Color vision

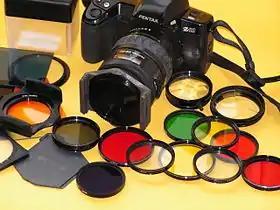
Colorless, green, and red photographic filters as imaged by camera

Color vision, a feature of visual perception, is an ability to perceive differences between light composed of different frequencies independently of light intensity.